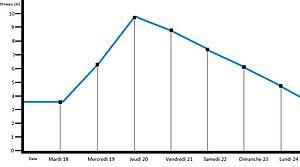
Graphique du niveau de la crue du Doubs de 1910 à Besançon (Doubs, France).
La crue du Doubs de 1910 à Besançon est une crue historique de la rivière franco-suisse du Doubs, survenue les 20 et 21 janvier 1910 au cœur de la capitale de la Franche-Comté, qui est ceinturée par ce cours d'eau. Elle est la plus importante inondation de l'histoire de la ville, frappant de nombreux secteurs du centre historique composés à l'époque des quartiers de La Boucle et de Battant, et de nombreux lieux-dits, qui furent touchés à des degrés divers. Bien que la cité eut écho de l'exceptionnelle montée des eaux en aval de la rivière, les habitants et les autorités ne s'inquiétèrent que peu, estimant qu'il était impossible que cette crue dépasse les limites atteintes par les précédentes, et notamment celle de 1882, alors la plus importante.